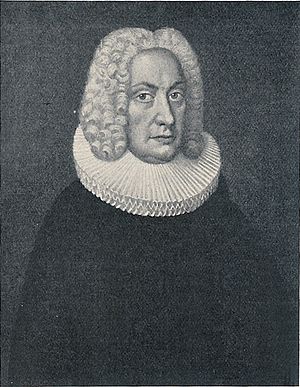
Johannes Bartholomæus Bluhme
Hofpræst Johannes Bartholomæus Bluhme. 1681-1753.
Johannes Bartholomæus Bluhme var en dansk hofpræst, far til Christopher Bluhme.